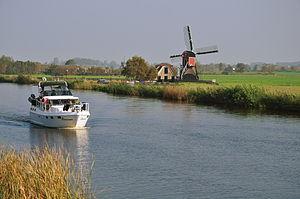
Le Does est une rivière néerlandaise de la Hollande-Méridionale. C'est un affluent du Vieux Rhin.